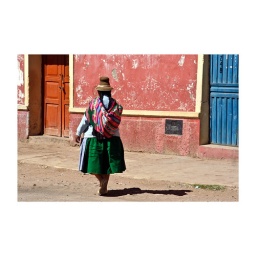
Lady walking down a street in Puno's lakeside port. Puno Peru.